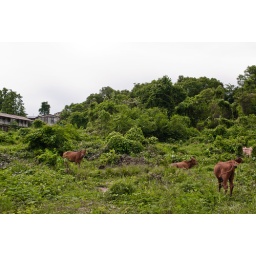
These cows were very clearly enjoying the luxurious long grass in this lot.